T-84

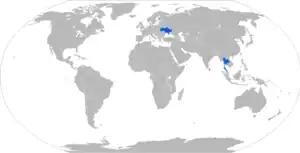
A map of T-84 operators in blue

During the Russian invasion of Ukraine, at least one T-84 was deployed with the 3rd Tank Brigade in Donbas, near Barvinkove and Slovyansk. T-84 tanks were believed to be deployed with the 14th Mechanized Brigade in Donbas.